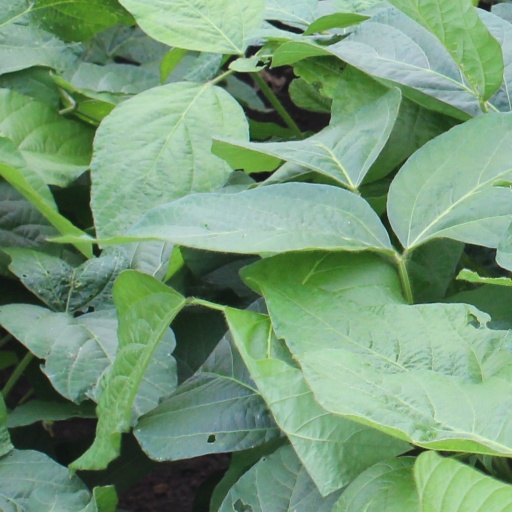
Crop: soybean